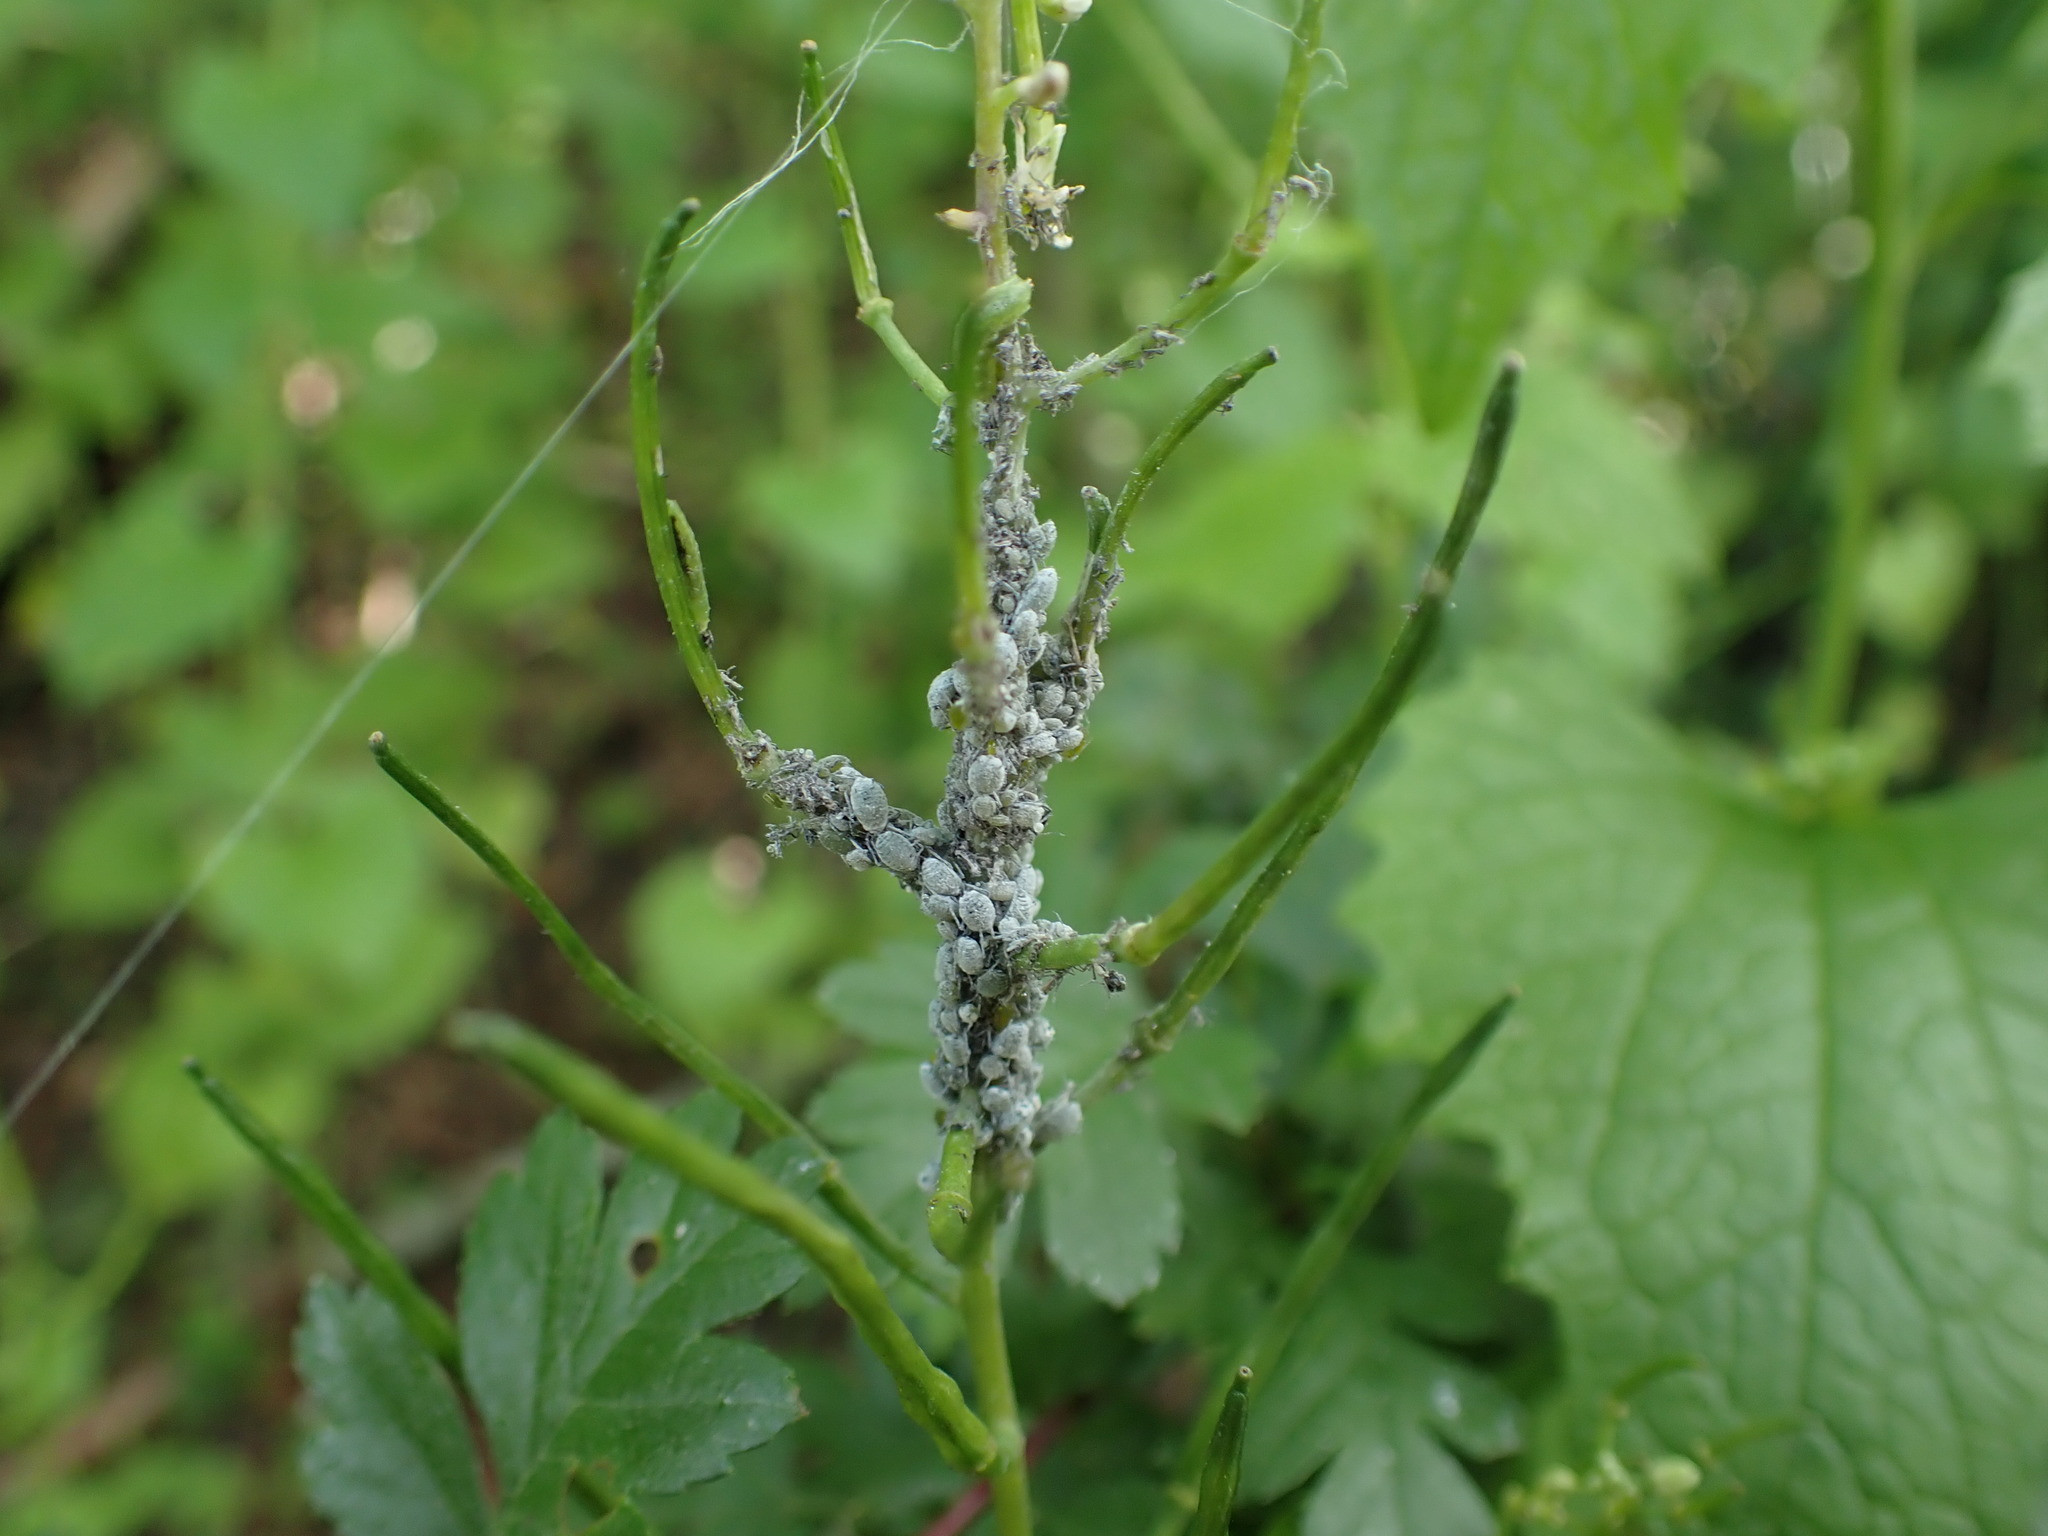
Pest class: cabbage_aphid